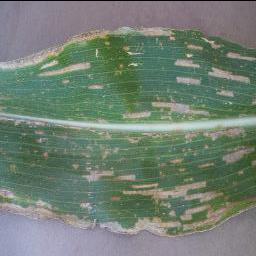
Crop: corn
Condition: (maize)_cercospora_spot_gray_spot